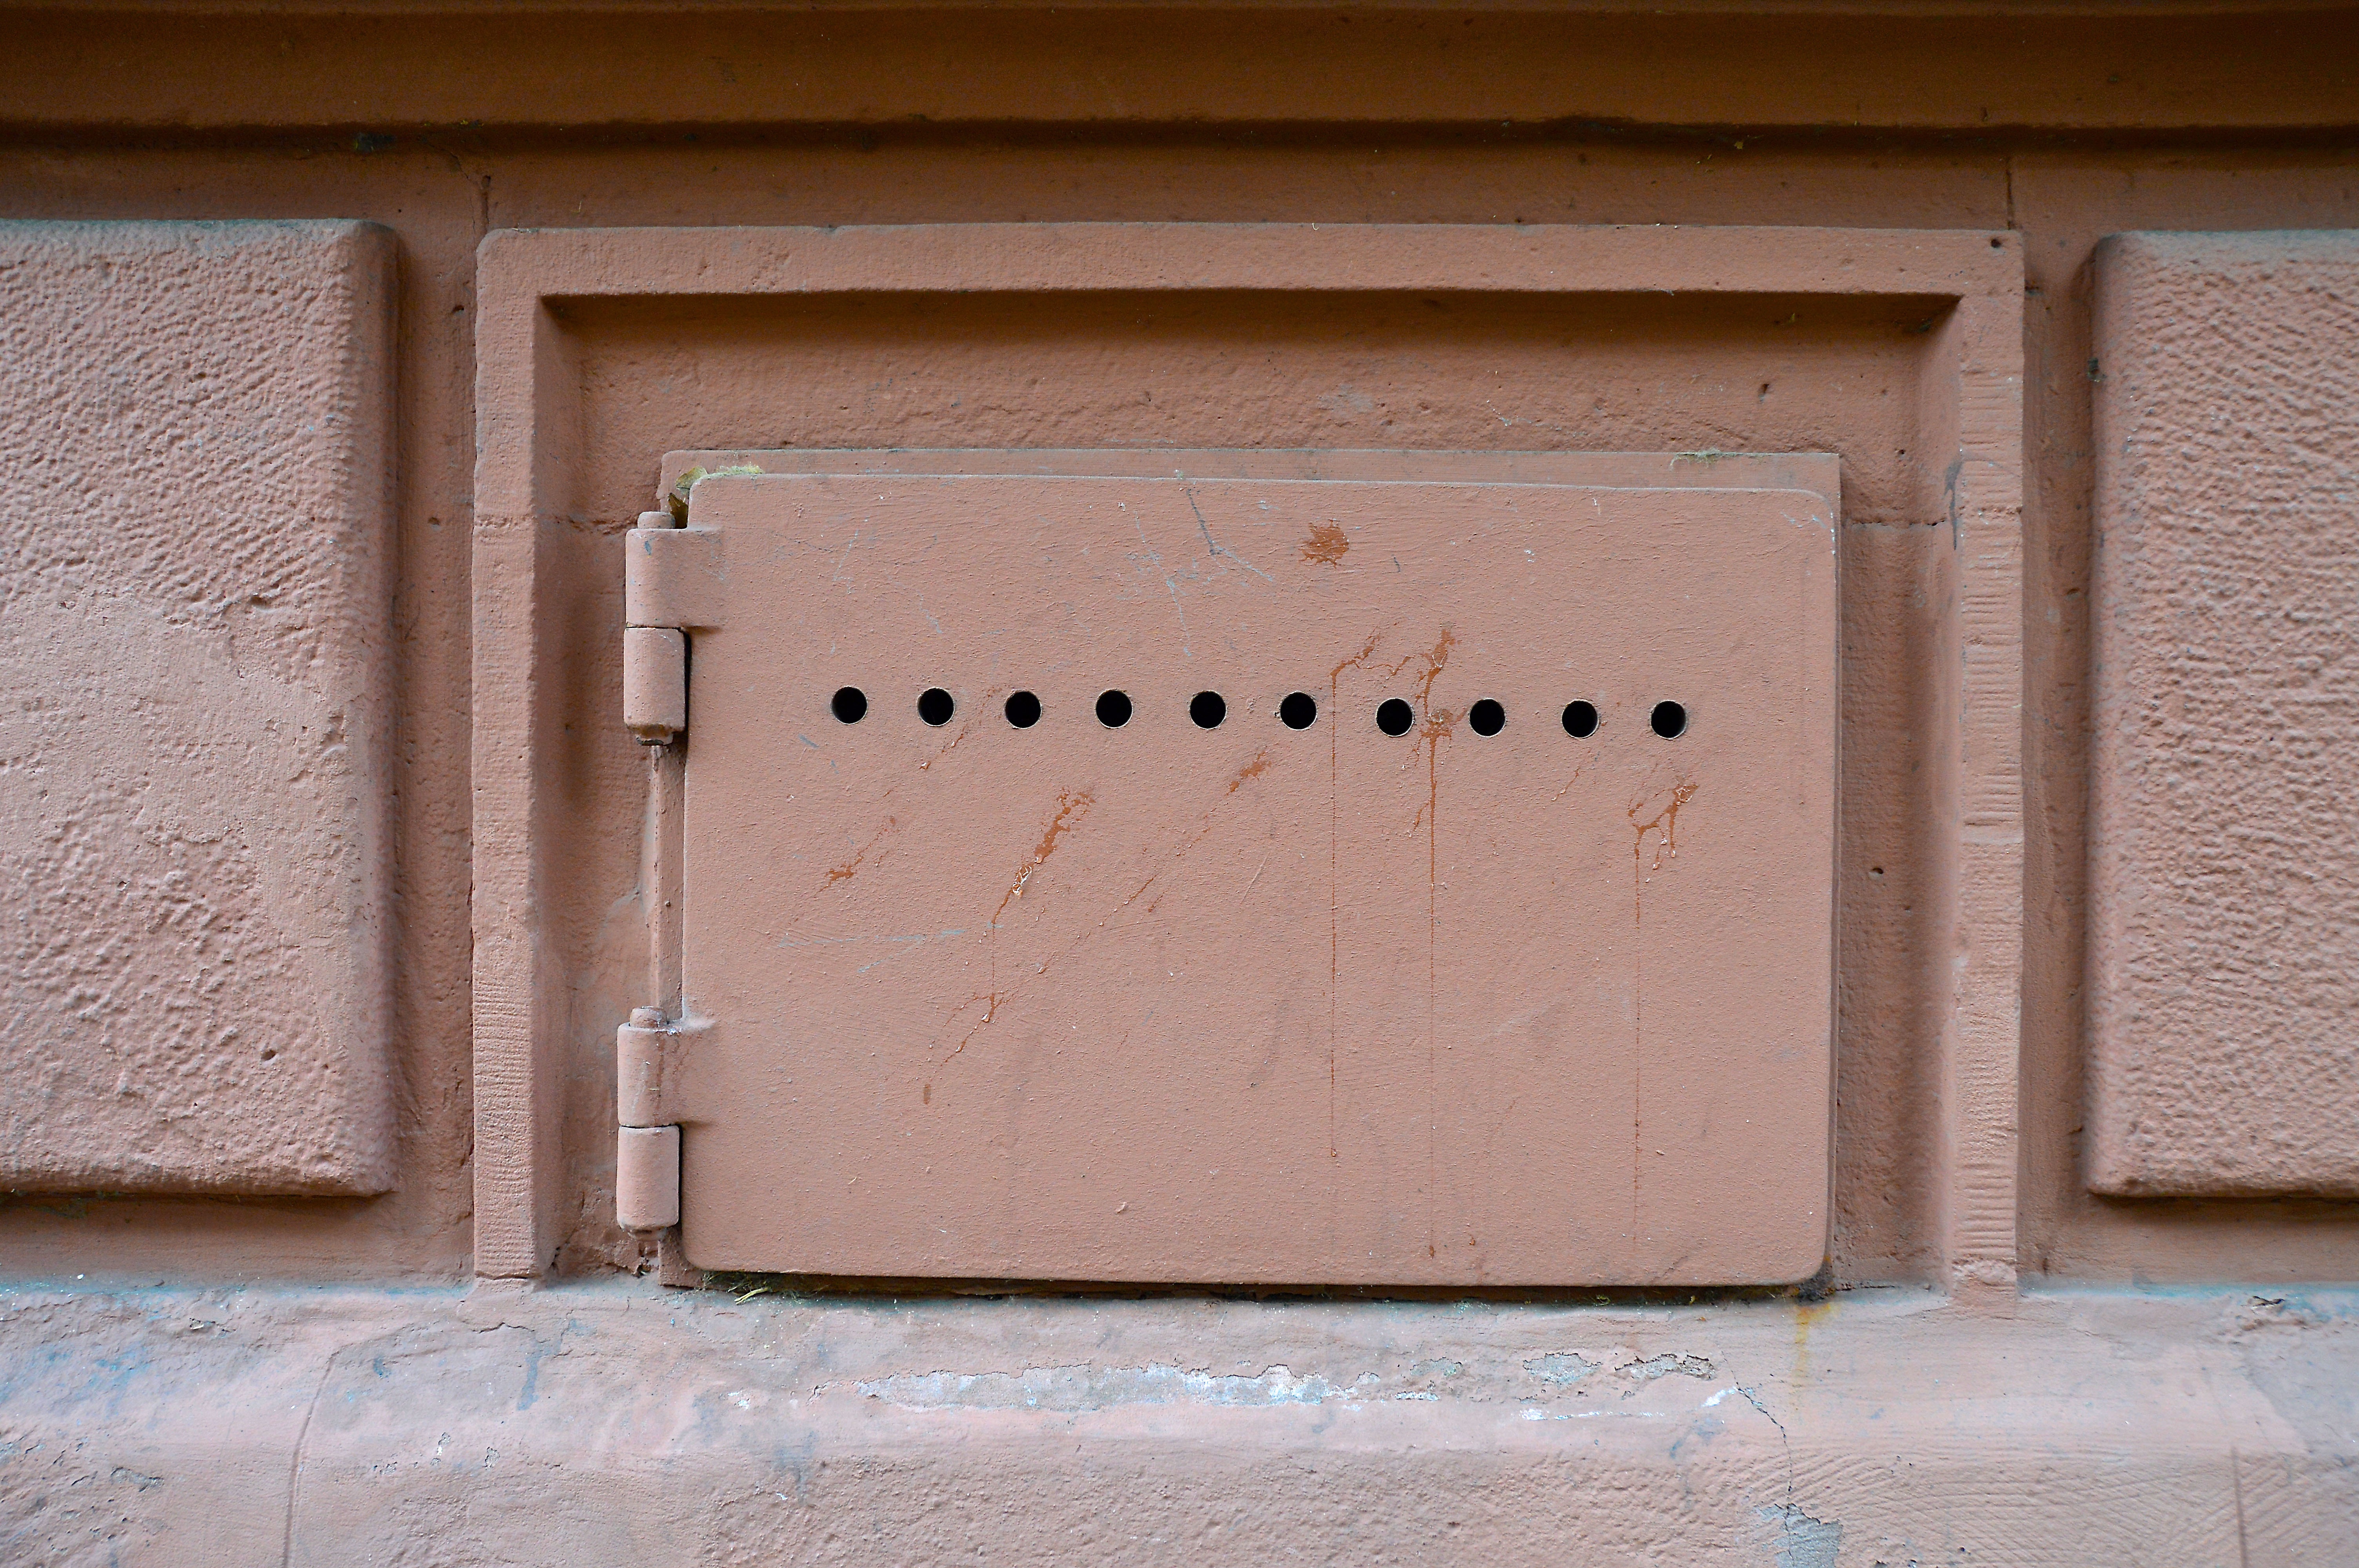
architecture, structure, wood, white, house, window, building, wall, color, heidelberg, basement, furniture, door, interior design, grid, picture frame, closed, locked, weststadt, art nouveau, iron railings, molding, detail record, sand stone, metal plate, basement bars, burglary, material collection, window covering